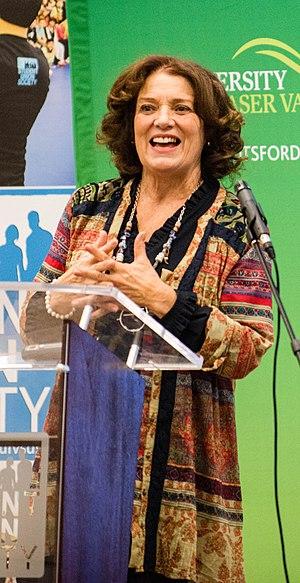
Margaret Trudeau, née Margaret Joan Sinclair le 10 septembre 1948 à Vancouver, est une défenseuse canadienne de la santé mentale, ancienne épouse de Pierre Elliott Trudeau, premier ministre entre 1971 et 1984, et mère de l'actuel premier ministre Justin Trudeau. Durant son second mariage entre 1984 et 1999, elle s'appelle Margaret Kemper.